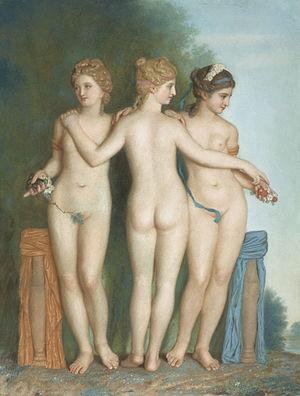
1737 est une année commune commençant un mardi.